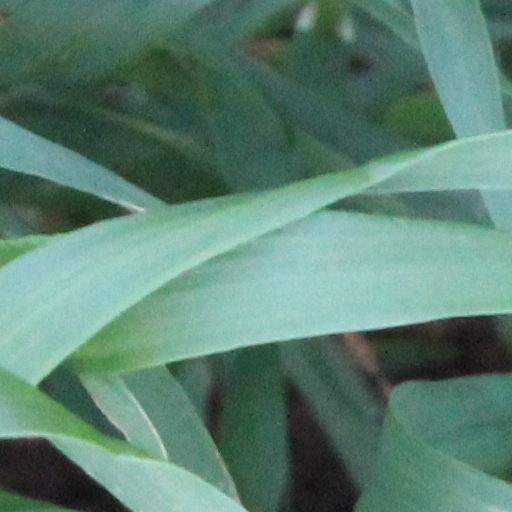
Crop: wheat